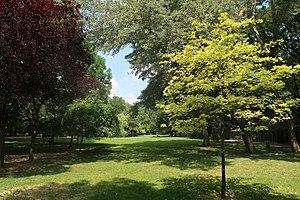
Parc du château à Suresnes (Hauts-de-Seine).
L'histoire de Suresnes, commune de la banlieue ouest de Paris, est particulièrement liée à sa position géographique singulière, entre la Seine et le mont Valérien, l'un des points les plus élevés de l'agglomération parisienne. Ses activités économiques se développent ainsi historiquement en lien avec cet environnement, de la pêche sur le fleuve, en passant par la culture de la vigne sur les coteaux, l'industrie automobile et aéronautique le long de la Seine et, depuis la création du centre d'affaires de La Défense dans les communes voisines de Courbevoie et de Puteaux, par l'accueil de sièges de grandes entreprises.
Suresnes est une commune française du département des Hauts-de-Seine en région Île-de-France, sur la rive gauche de la Seine.